Tuskegee University

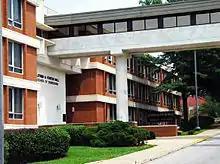
Luther H. Foster Hall, College of Engineering

The Kellogg Hotel & Conference Center at the renovated Dorothy Hall (built 1901) was established in 1994 on the campus of Tuskegee University by the W.K. Kellogg Foundation. The Kellogg Conference Center offers multimedia meeting rooms, as well as a 300-seat auditorium and a ballroom that accommodates up to 350 guests. Students studying Hospitality Management within the Andrew F. Brimmer College of Business and Information Science & Dietetics students within the Department of Food and Nutrition Science are able to receive hands on experience at the Kellogg Hotel & Conference Center. The Kellogg Hotel & Conference Center is the only center at a historically black university; there are only 11 worldwide. Other Kellogg Conference Centers in the United States are located at: Michigan State University, Gallaudet University and the California State Polytechnic University, Pomona (Cal Poly Pomona).